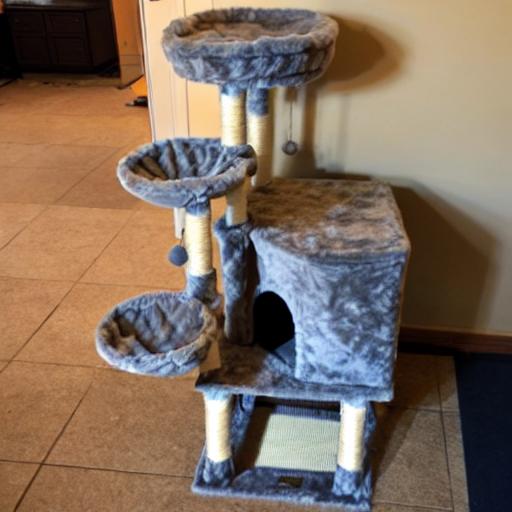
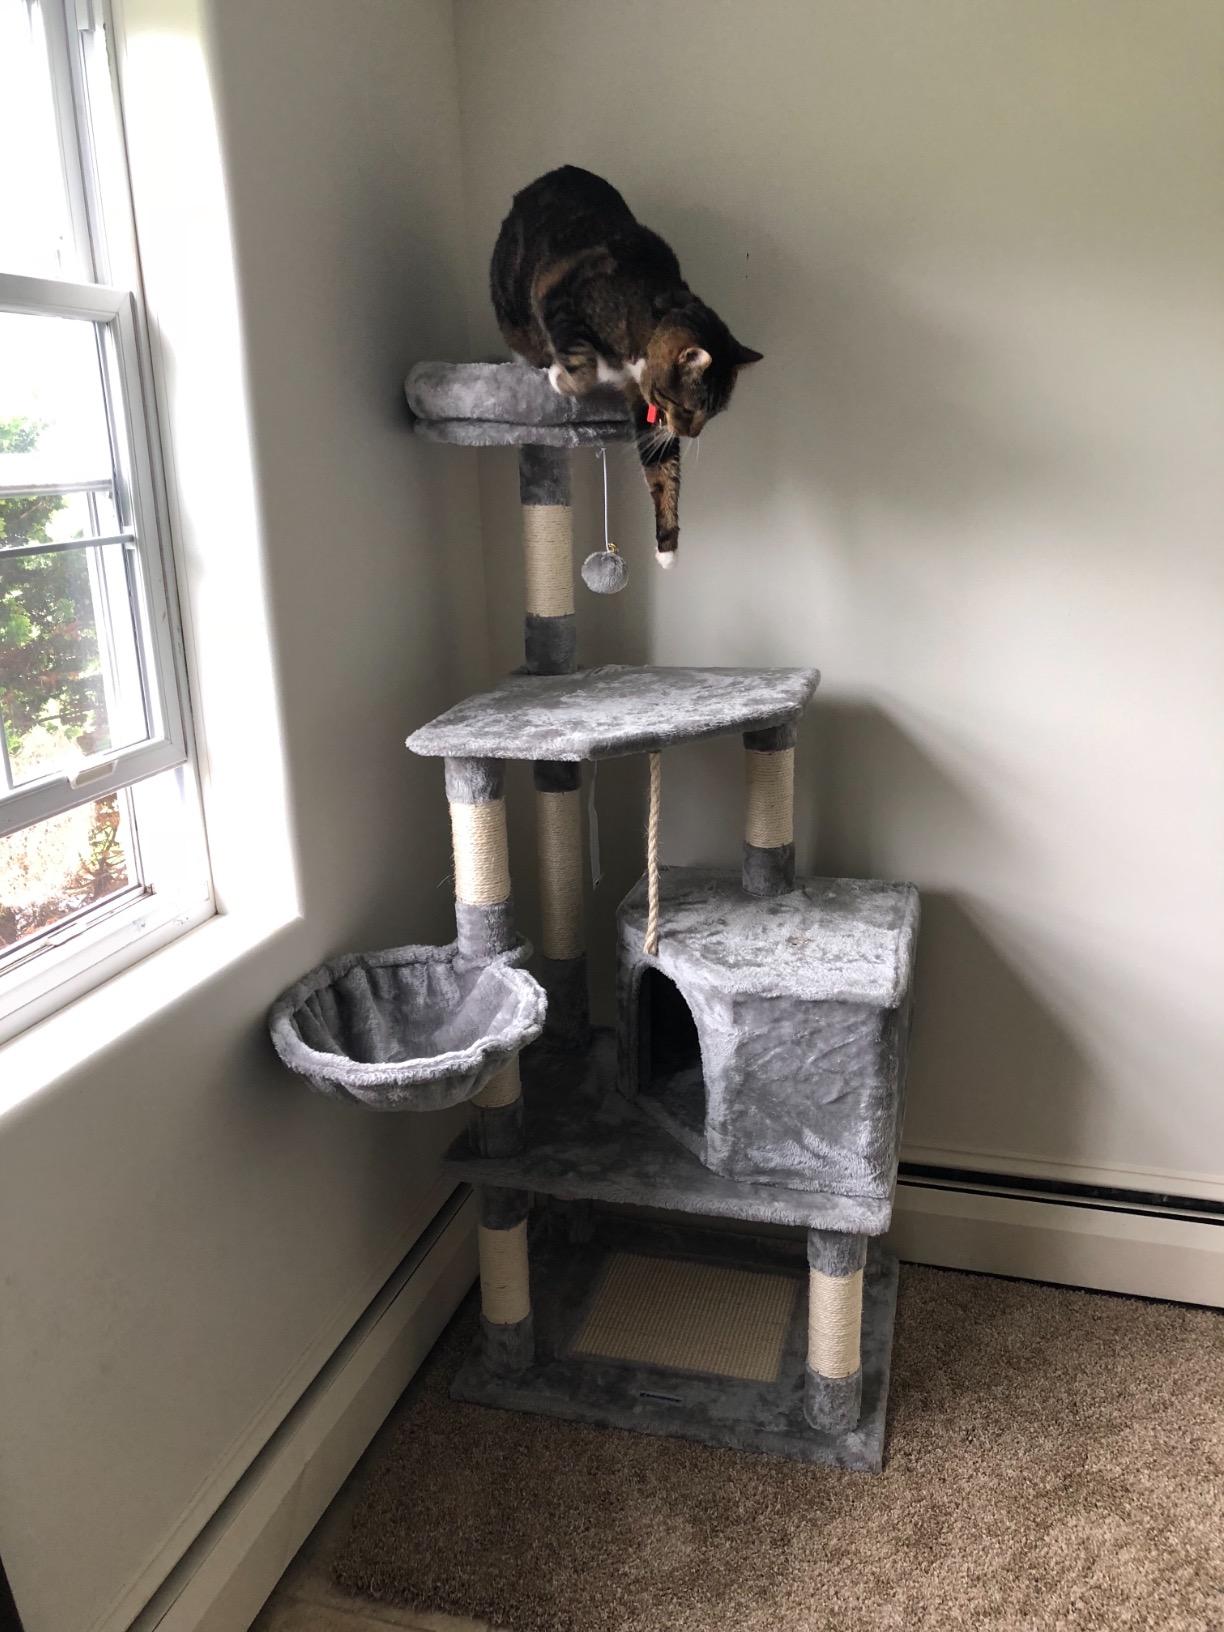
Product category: items_cat tree
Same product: no